Paha (landform)

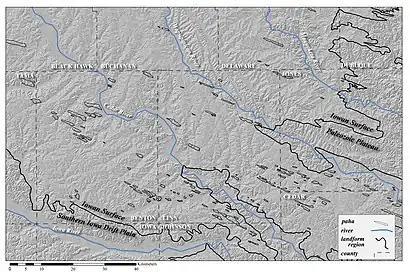
A map showing the distribution of paha with the major rivers on the boundary of the Iowan Surface.

Paha (or greda) are elongated landforms composed either of only loess or till capped by loess. In Iowa, paha are prominent hills that are oriented from northwest to southeast, formed during the period of mass erosion that developed the Iowan surface, and they are considered erosional remnants since they often preserve buried soils. Paha generally rise above the surrounding landscape more than . The word "paha" means hill in Dakota Sioux. Well known pahas include the hill on which the town of Mount Vernon, Iowa developed, Casey's Paha in Tama County, Iowa, and the Kirkwood Paha, home of Kirkwood Community College's campus. These features are found in other regions of the United States and in Europe, where they are known as "greda".